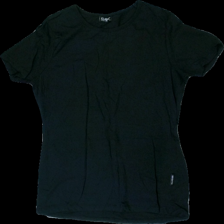
View: front
Type: T-shirt
Category: Ladies
Brand: Not in the list
Brand text on label: Clique
Colors: Black
Material: 100% cotton
Cut: Regular, C-collar
Size: M
Smell: Minor
Damage: color washed out
Price range: <50
Recommended usage: Recycle